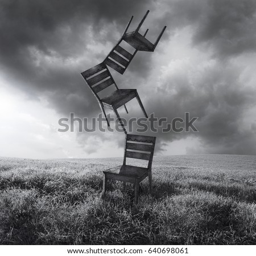
a surreal conceptual image representing flying moving chairs isolated in a meadow with a dramatic and cloudy sky in black and white